Gil Scott-Heron

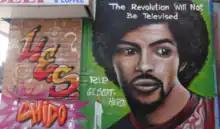
New York City artist Chico painted this commemorative on the side of a building

He was survived by his first-born daughter Raquiyah "Nia" Kelly Heron from his relationship with fellow writer, Pat Kelly, his son Rumal Rackley from his relationship with Lurma Rackley, daughter Gia Scott-Heron from his marriage to Brenda Sykes, and daughter Chegianna Newton, who was 13 years old at the time of her father's death. He was also survived by his sister Gayle, brother Denis Heron who once managed Scott-Heron, his uncle Roy Heron, and nephew Terrance Kelly, an actor and rapper who performs as Mr. Cheeks and is a member of Lost Boyz.